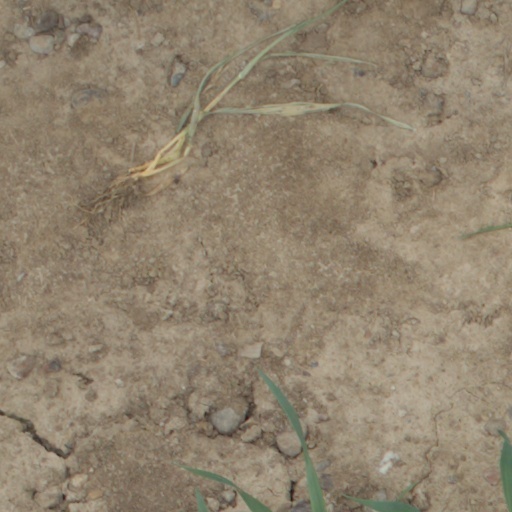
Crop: wheat